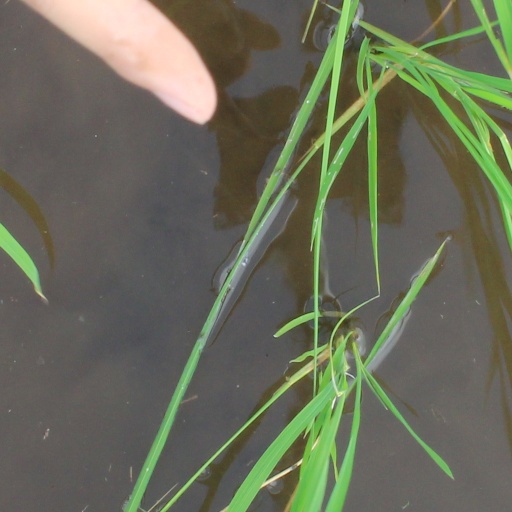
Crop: rice